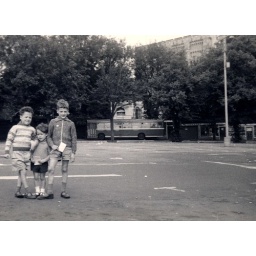
I've even got my bus spotter's note book in my hand!